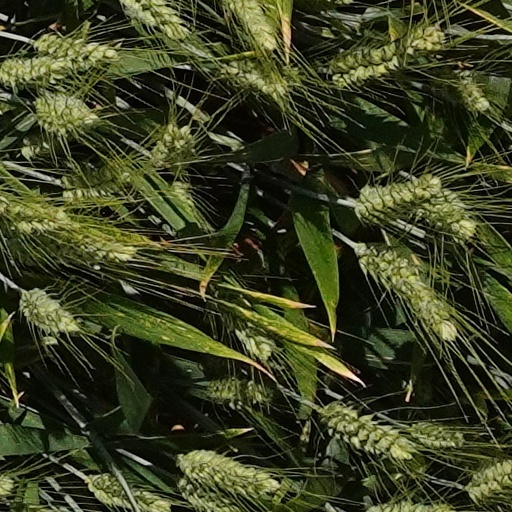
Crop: wheat